Bae (word)

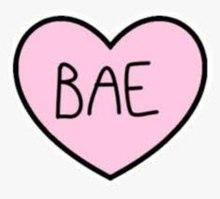
The word "BAE" encircled around a heart symbol

Bae is a slang term of endearment, primarily used among youth. It came into widespread use around the 2010s through social media and hip-hop and R&B lyrics. The term originated as an abbreviation of the word "baby" or "babe". It has been suggested that the term originated as an acronym for "before anyone else"; this is unlikely and a false etymology that is probably an example of a backronym.